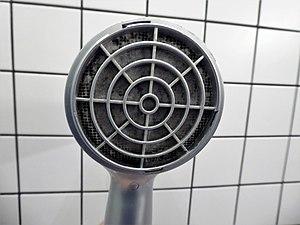
Filtre à peluches bouché dans un sèche-cheveux